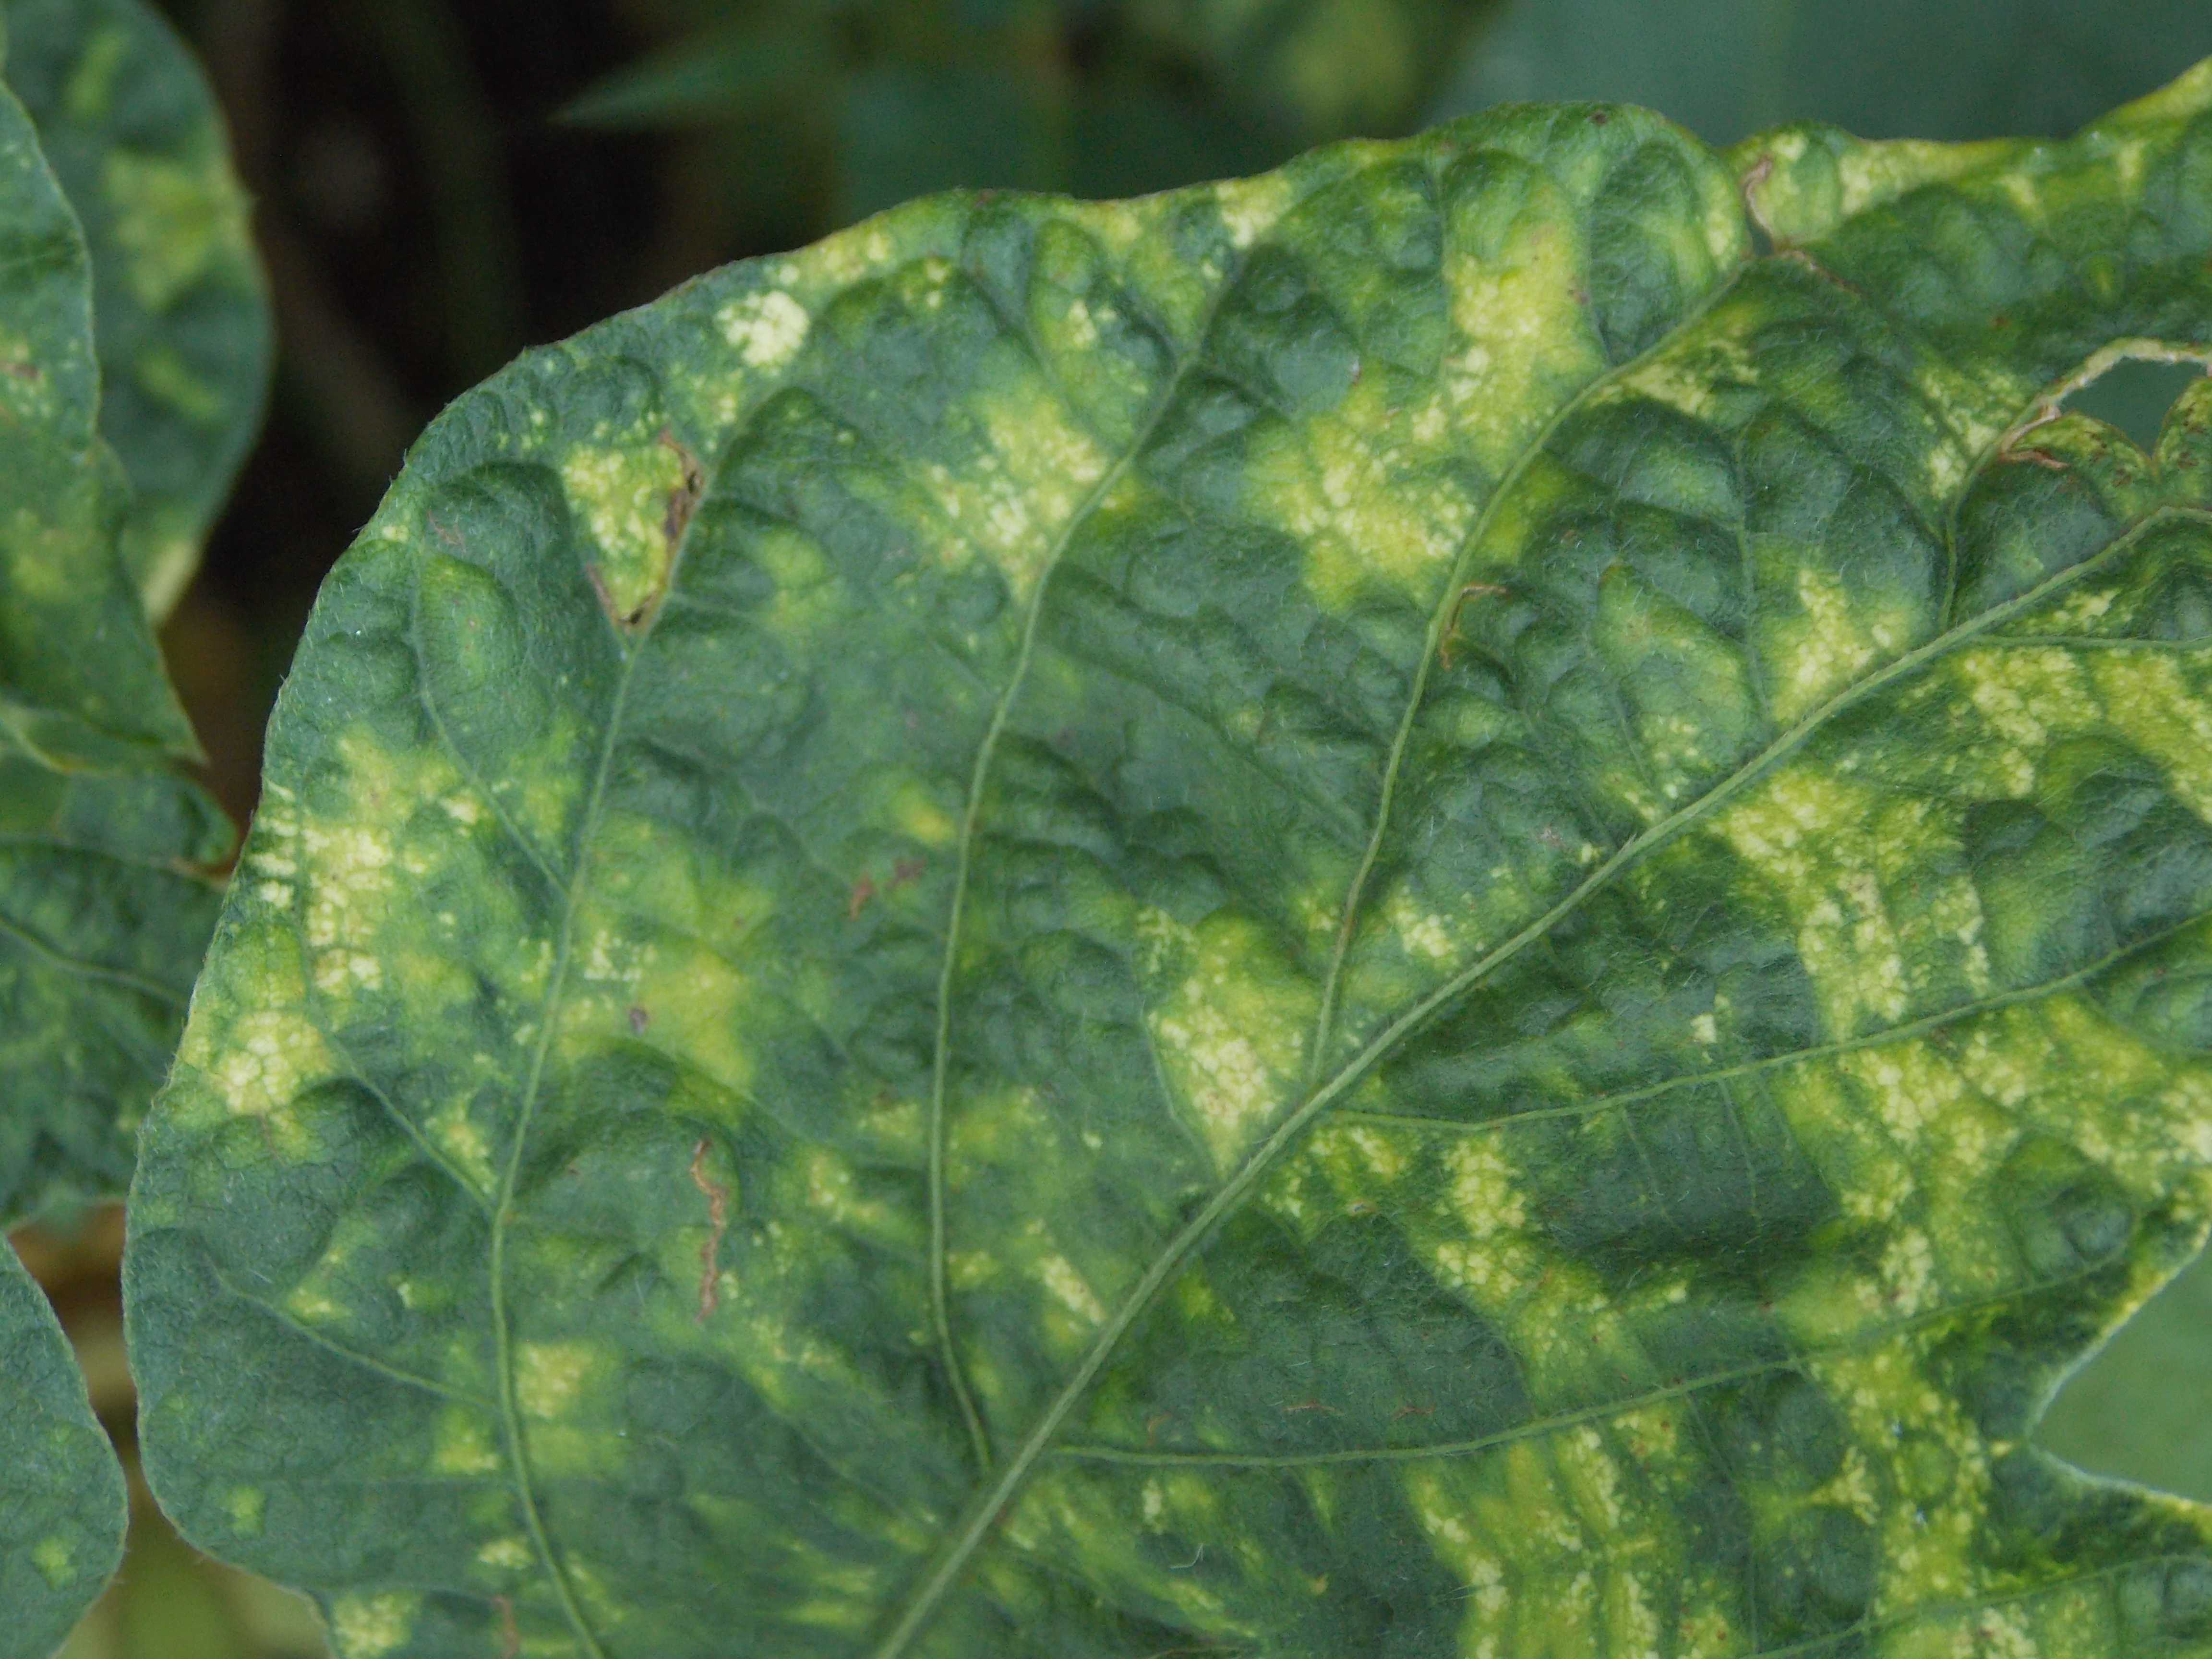
Label: Disease